History of Cambodia

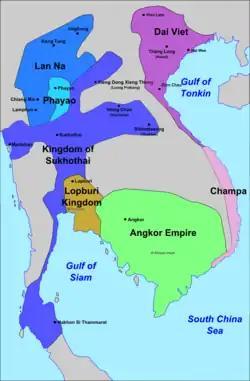
The mainland of Southeast Asia at the end of the 13th century

Royal administration was based on the religious idea of the Shivaite Hindu state and the central cult of the sovereign as warlord and protector – the "Varman". This centralised system of governance appointed royal functionaries to provinces. The Mahidharapura dynasty – its first king was Jayavarman VI (1080 to 1107), which originated west of the Dângrêk Mountains in the Mun river valley discontinued the old "ritual policy", genealogical traditions and crucially, Hinduism as exclusive state religion. Some historians relate the empires' decline to these religious discontinuities.